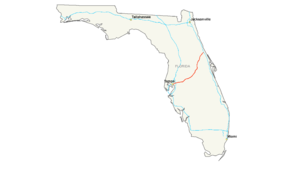
L'Interstate 4 est une autoroute inter-États de 212,91 km de long située en Floride, aux États-Unis. Elle joint l'Interstate 275 à Tampa à l'Interstate 95, à Daytona Beach. À l'est du croisement avec l'I-95, l'I-4 est notée Florida State Road 400, jusqu'au croisement avec l'US 1, à Daytona Beach même.